The Whispering Star

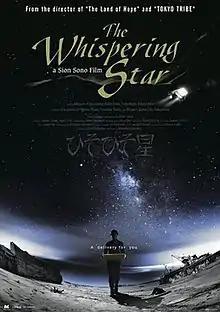
Film poster

is a 2015 Japanese science fiction film directed by Sion Sono. The film was released in 2015 and, in March 2016, was played during the Environmental Film Festival at the National Museum of American History, Warner Brothers Theater, in Washington, DC.